Edward Lee (chef)

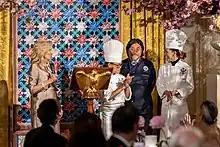
Lee (second from right) presented at the State Dining Room of the White House by First Lady Jill Biden at the April 2023 State Dinner for President Yoon Suk-yeol of South Korea, alongside White House Executive Chef Cristeta Comerford (middle) and pastry chef Susie Morrison (far right) (White House photograph by Adam Schultz)

Lee began cooking professionally at age 22 in a French Moroccan restaurant called Chez Es Saada in the East Village of Manhattan. One summer, he traveled to France and cooked in several restaurants, after which he spent five years learning Korean cuisine, as well as the cuisine of other parts of East Asia and Southeast Asia.